Chania

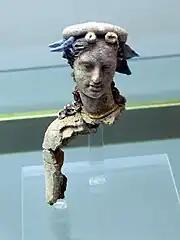
Hellenistic head of a woman from the cemetery of ancient Cydonia in the Archaeological Museum of Chania.

Chania was the site of a Minoan settlement, known from Linear B tablets from Knossos as having been named. The subsequent Greek settlement was likewise known as Cydonia ("Kydōnía"), ultimately the source of the English word "quince".